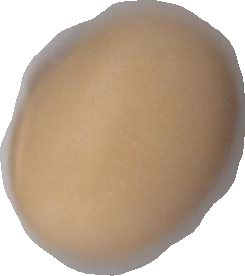
Variety: Anjasmoro